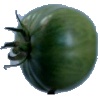
Label: Tomato not Ripened 1